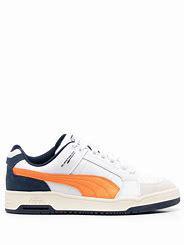
Brand: Puma
Model: Slipstream